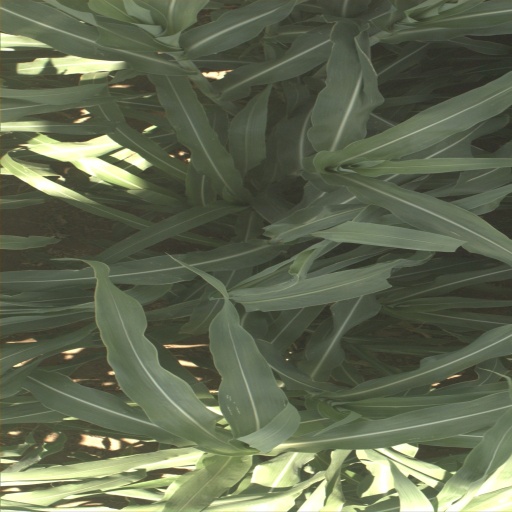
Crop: sorghum